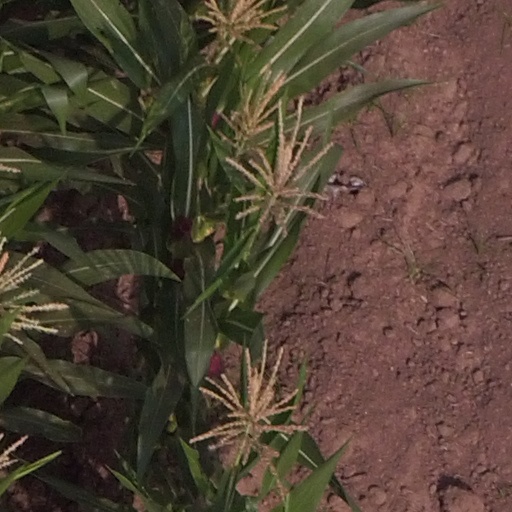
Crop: maize; corn